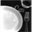
Label: plate